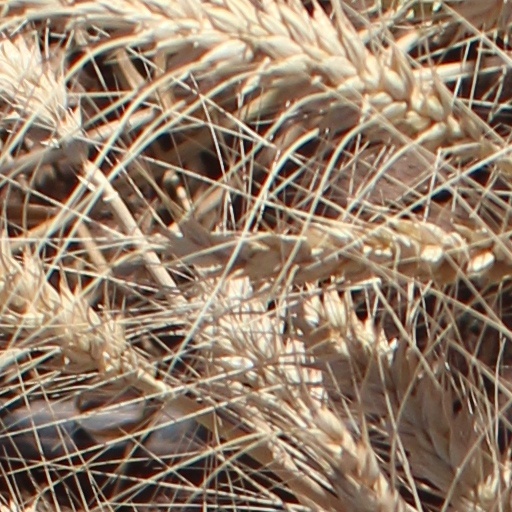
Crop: wheat